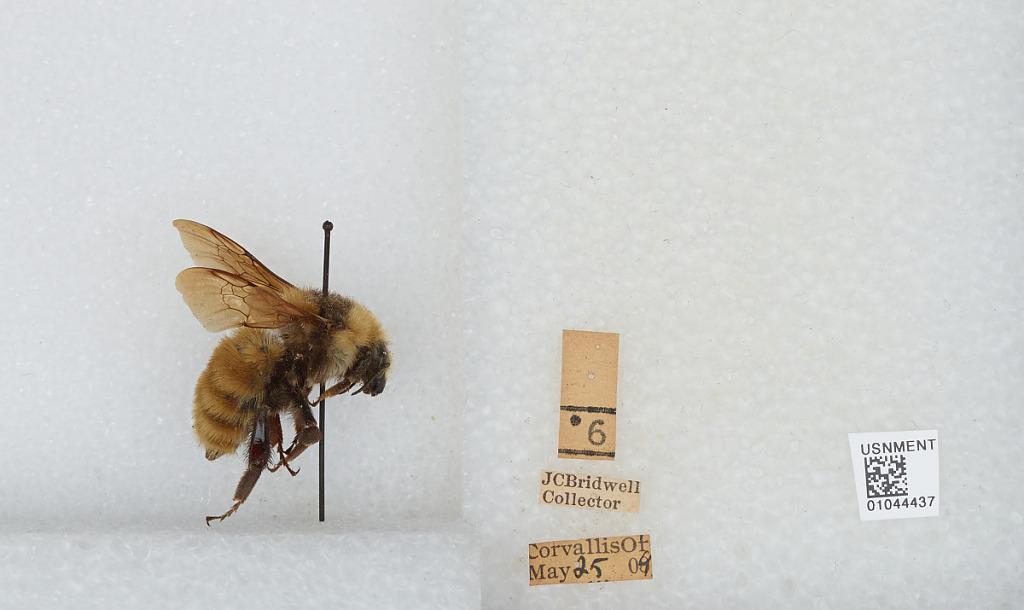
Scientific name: Bombus sp.
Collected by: J. Bridwell
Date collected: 1909-5-25
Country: United States
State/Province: Oregon
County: Benton
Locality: Corvallis
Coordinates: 44.57, -123.28